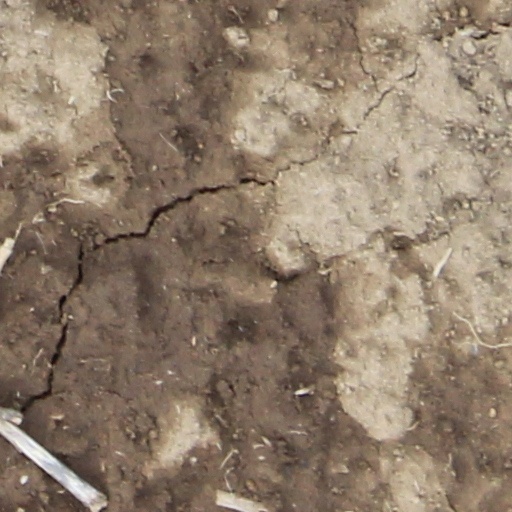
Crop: wheat